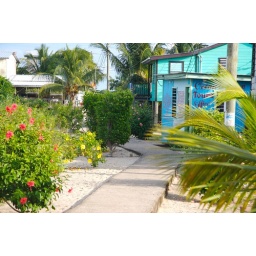
This street is in the Guiness book of world records for being the narrowest in the world.